Philetus W. Norris House

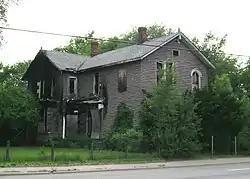
The side yard of the Philetus W. Norris House. The additional wing is hidden behind the tree to the left.

The Philetus W. Norris House is located in Detroit, Michigan, near the corner of Mound Road and Davison Avenue. It was built in 1873 by Philetus W. Norris, who went on to become the second superintendent of Yellowstone National Park. The house was listed on the National Register of Historic Places in 1992 but was substantially destroyed by fire in 2016.